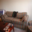
Label: couch